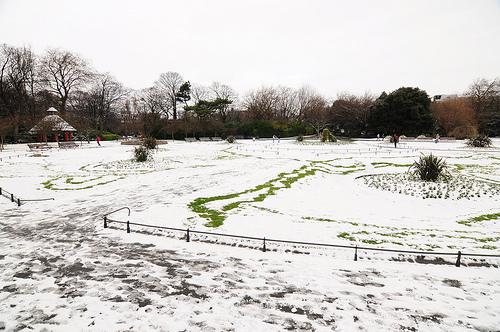
Weather: snow or frosty